Electric Sun

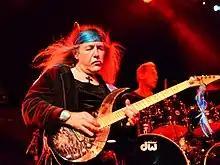
Uli Jon Roth in 2015

Electric Sun was a rock band formed by German guitarist Uli Jon Roth after his departure, from the rock band Scorpions in 1978. They released three albums between 1978 and 1986.